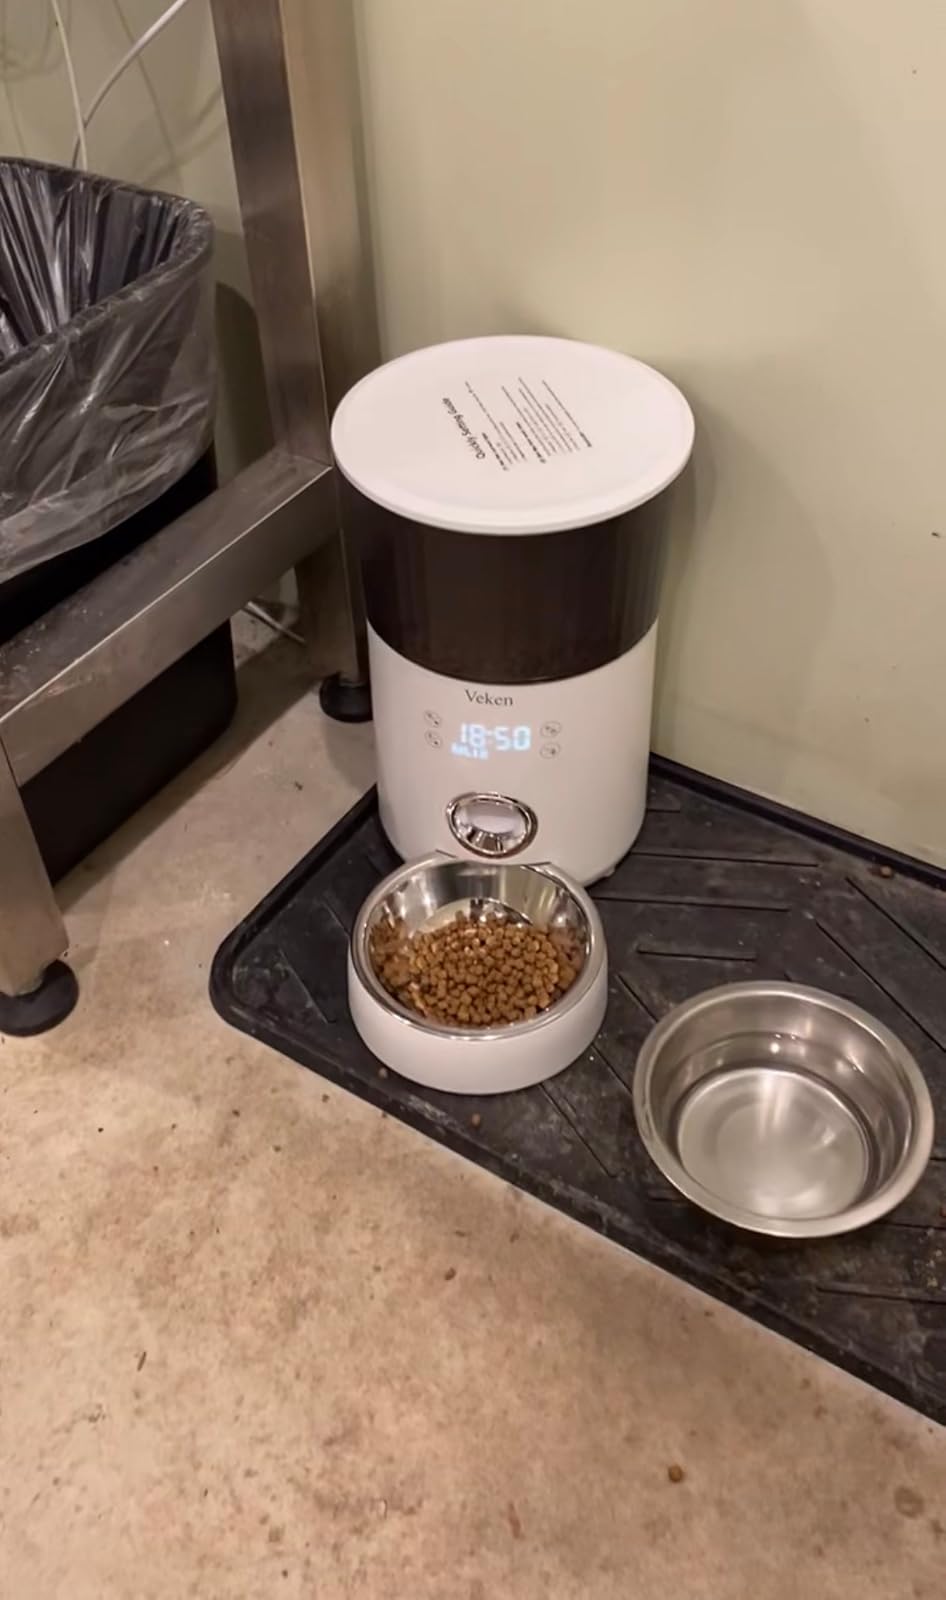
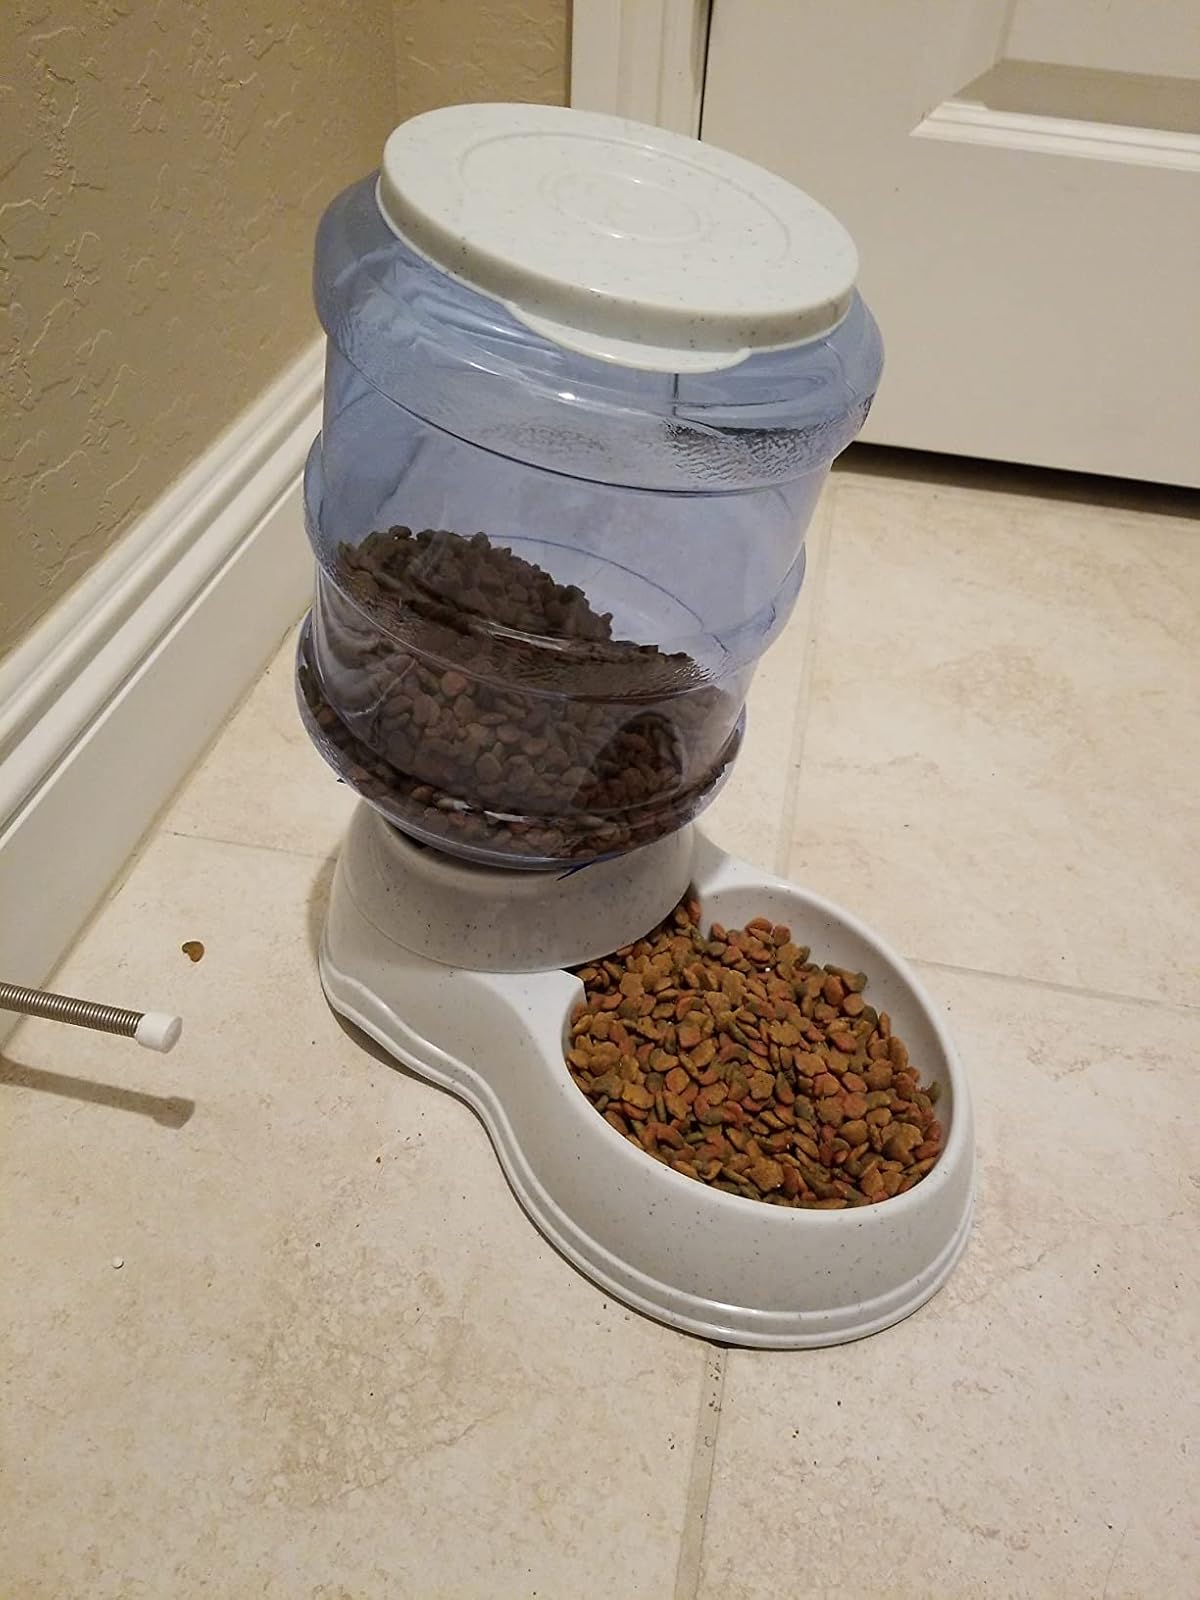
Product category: items_feeder
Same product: no